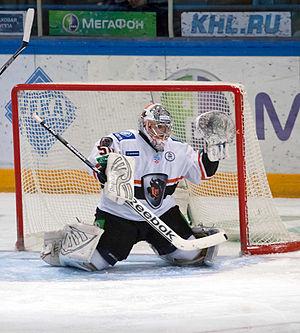
Ján Laco est un joueur professionnel slovaque de hockey sur glace. Il évolue au poste de gardien de but.